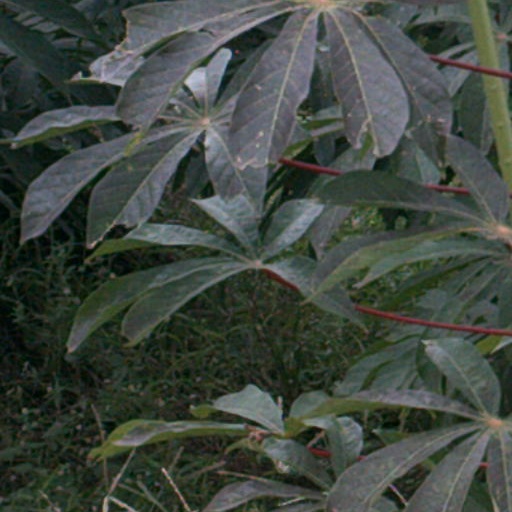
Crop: cassava